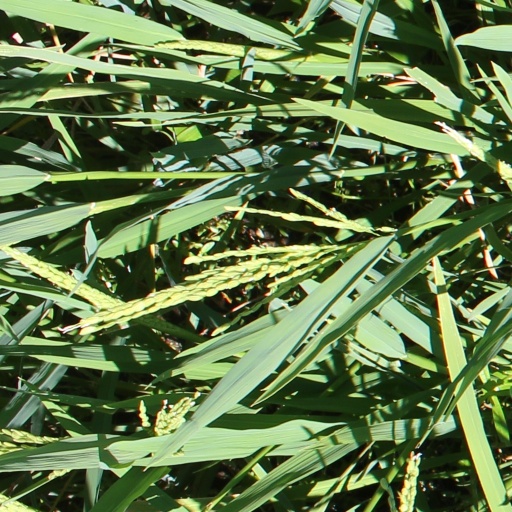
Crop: rice